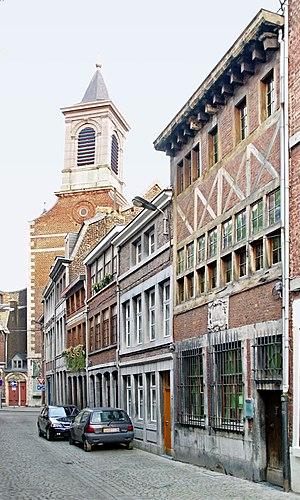
Maison Natale de André Grétry à Liège
Le musée Grétry est un musée de Liège consacré au compositeur André Ernest Modeste Grétry.
La rue des Récollets est une rue du quartier d'Outremeuse à Liège qui mène au couvent des Récollets et à l'église Saint-Nicolas. Elle relie la rue Puits-en-Sock à la rue Fosse aux Raines. On y trouve la maison natale du compositeur André Ernest Modeste Grétry qui est aujourd'hui devenu le musée Grétry.